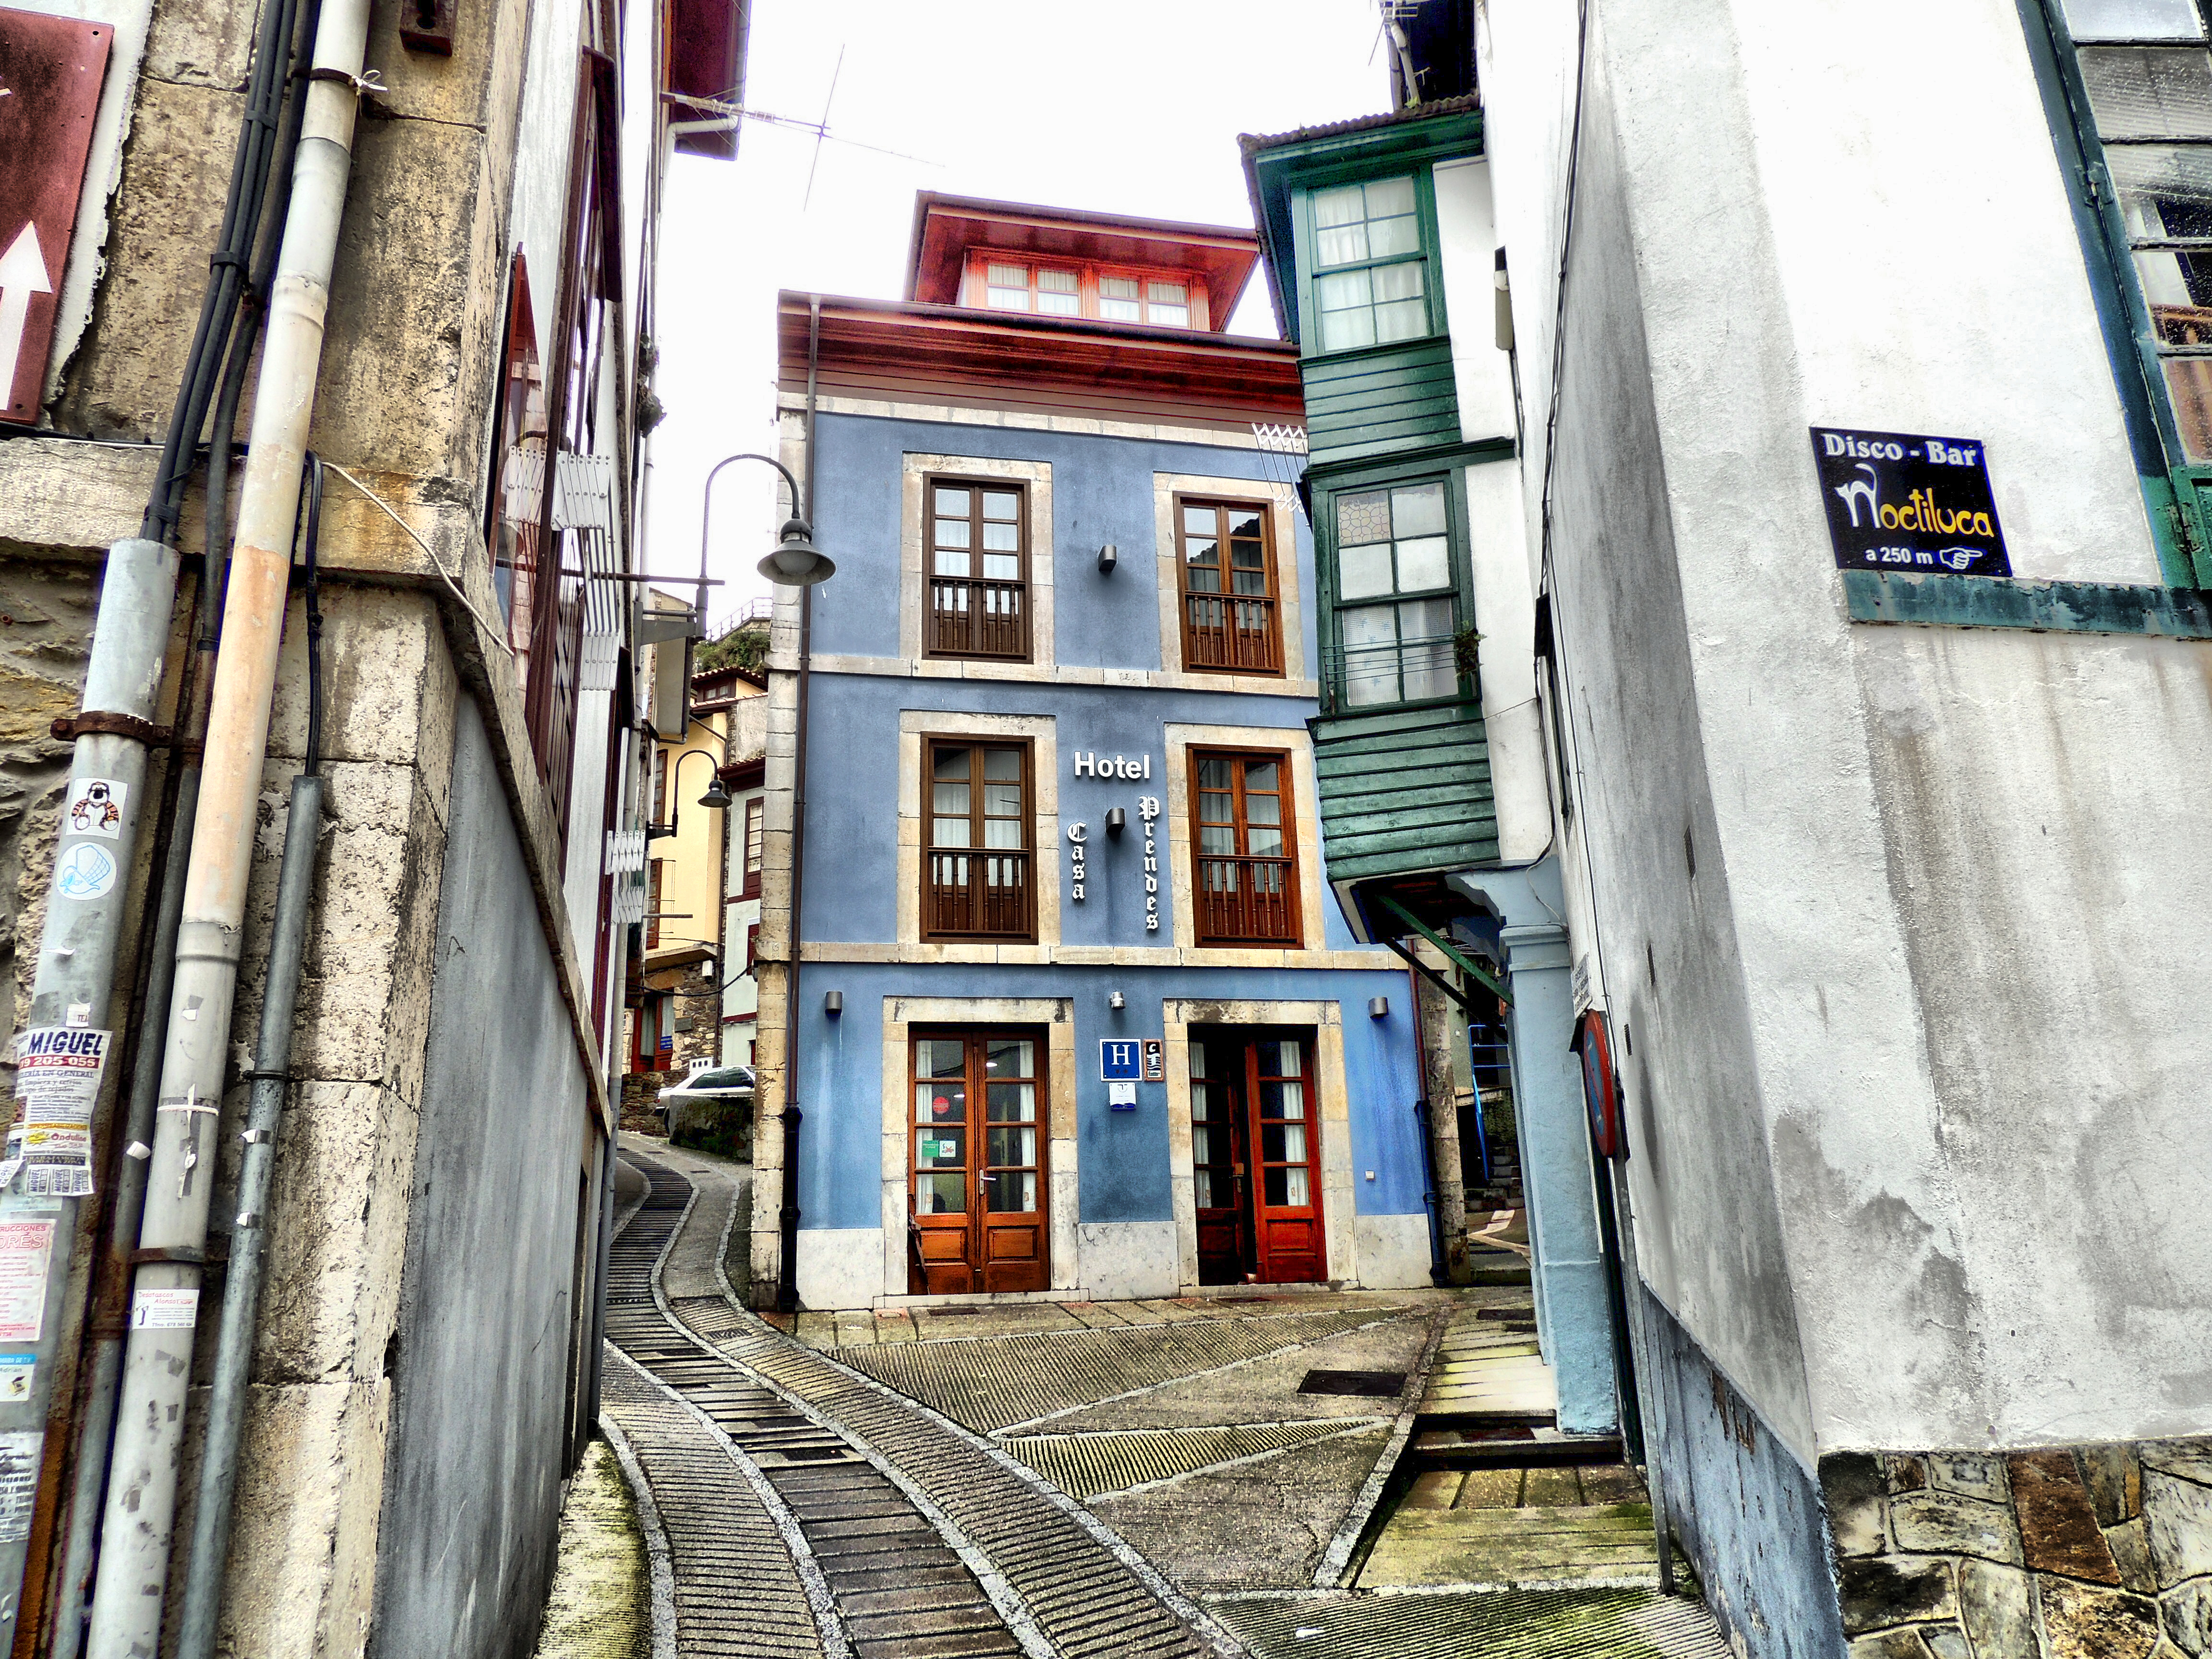
architecture, road, street, house, town, alley, city, transport, europe, facade, spain, espagne, pueblo, infrastructure, europa, puerto, espanha, porto, espana, marinero, asturias, cudillero, pobo, costero, neighbourhood, urban area, residential area, human settlement